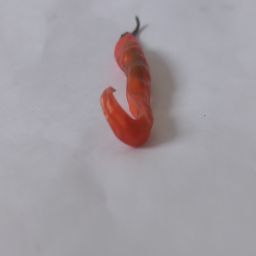
Crop: Chile Pepper
Quality: Old